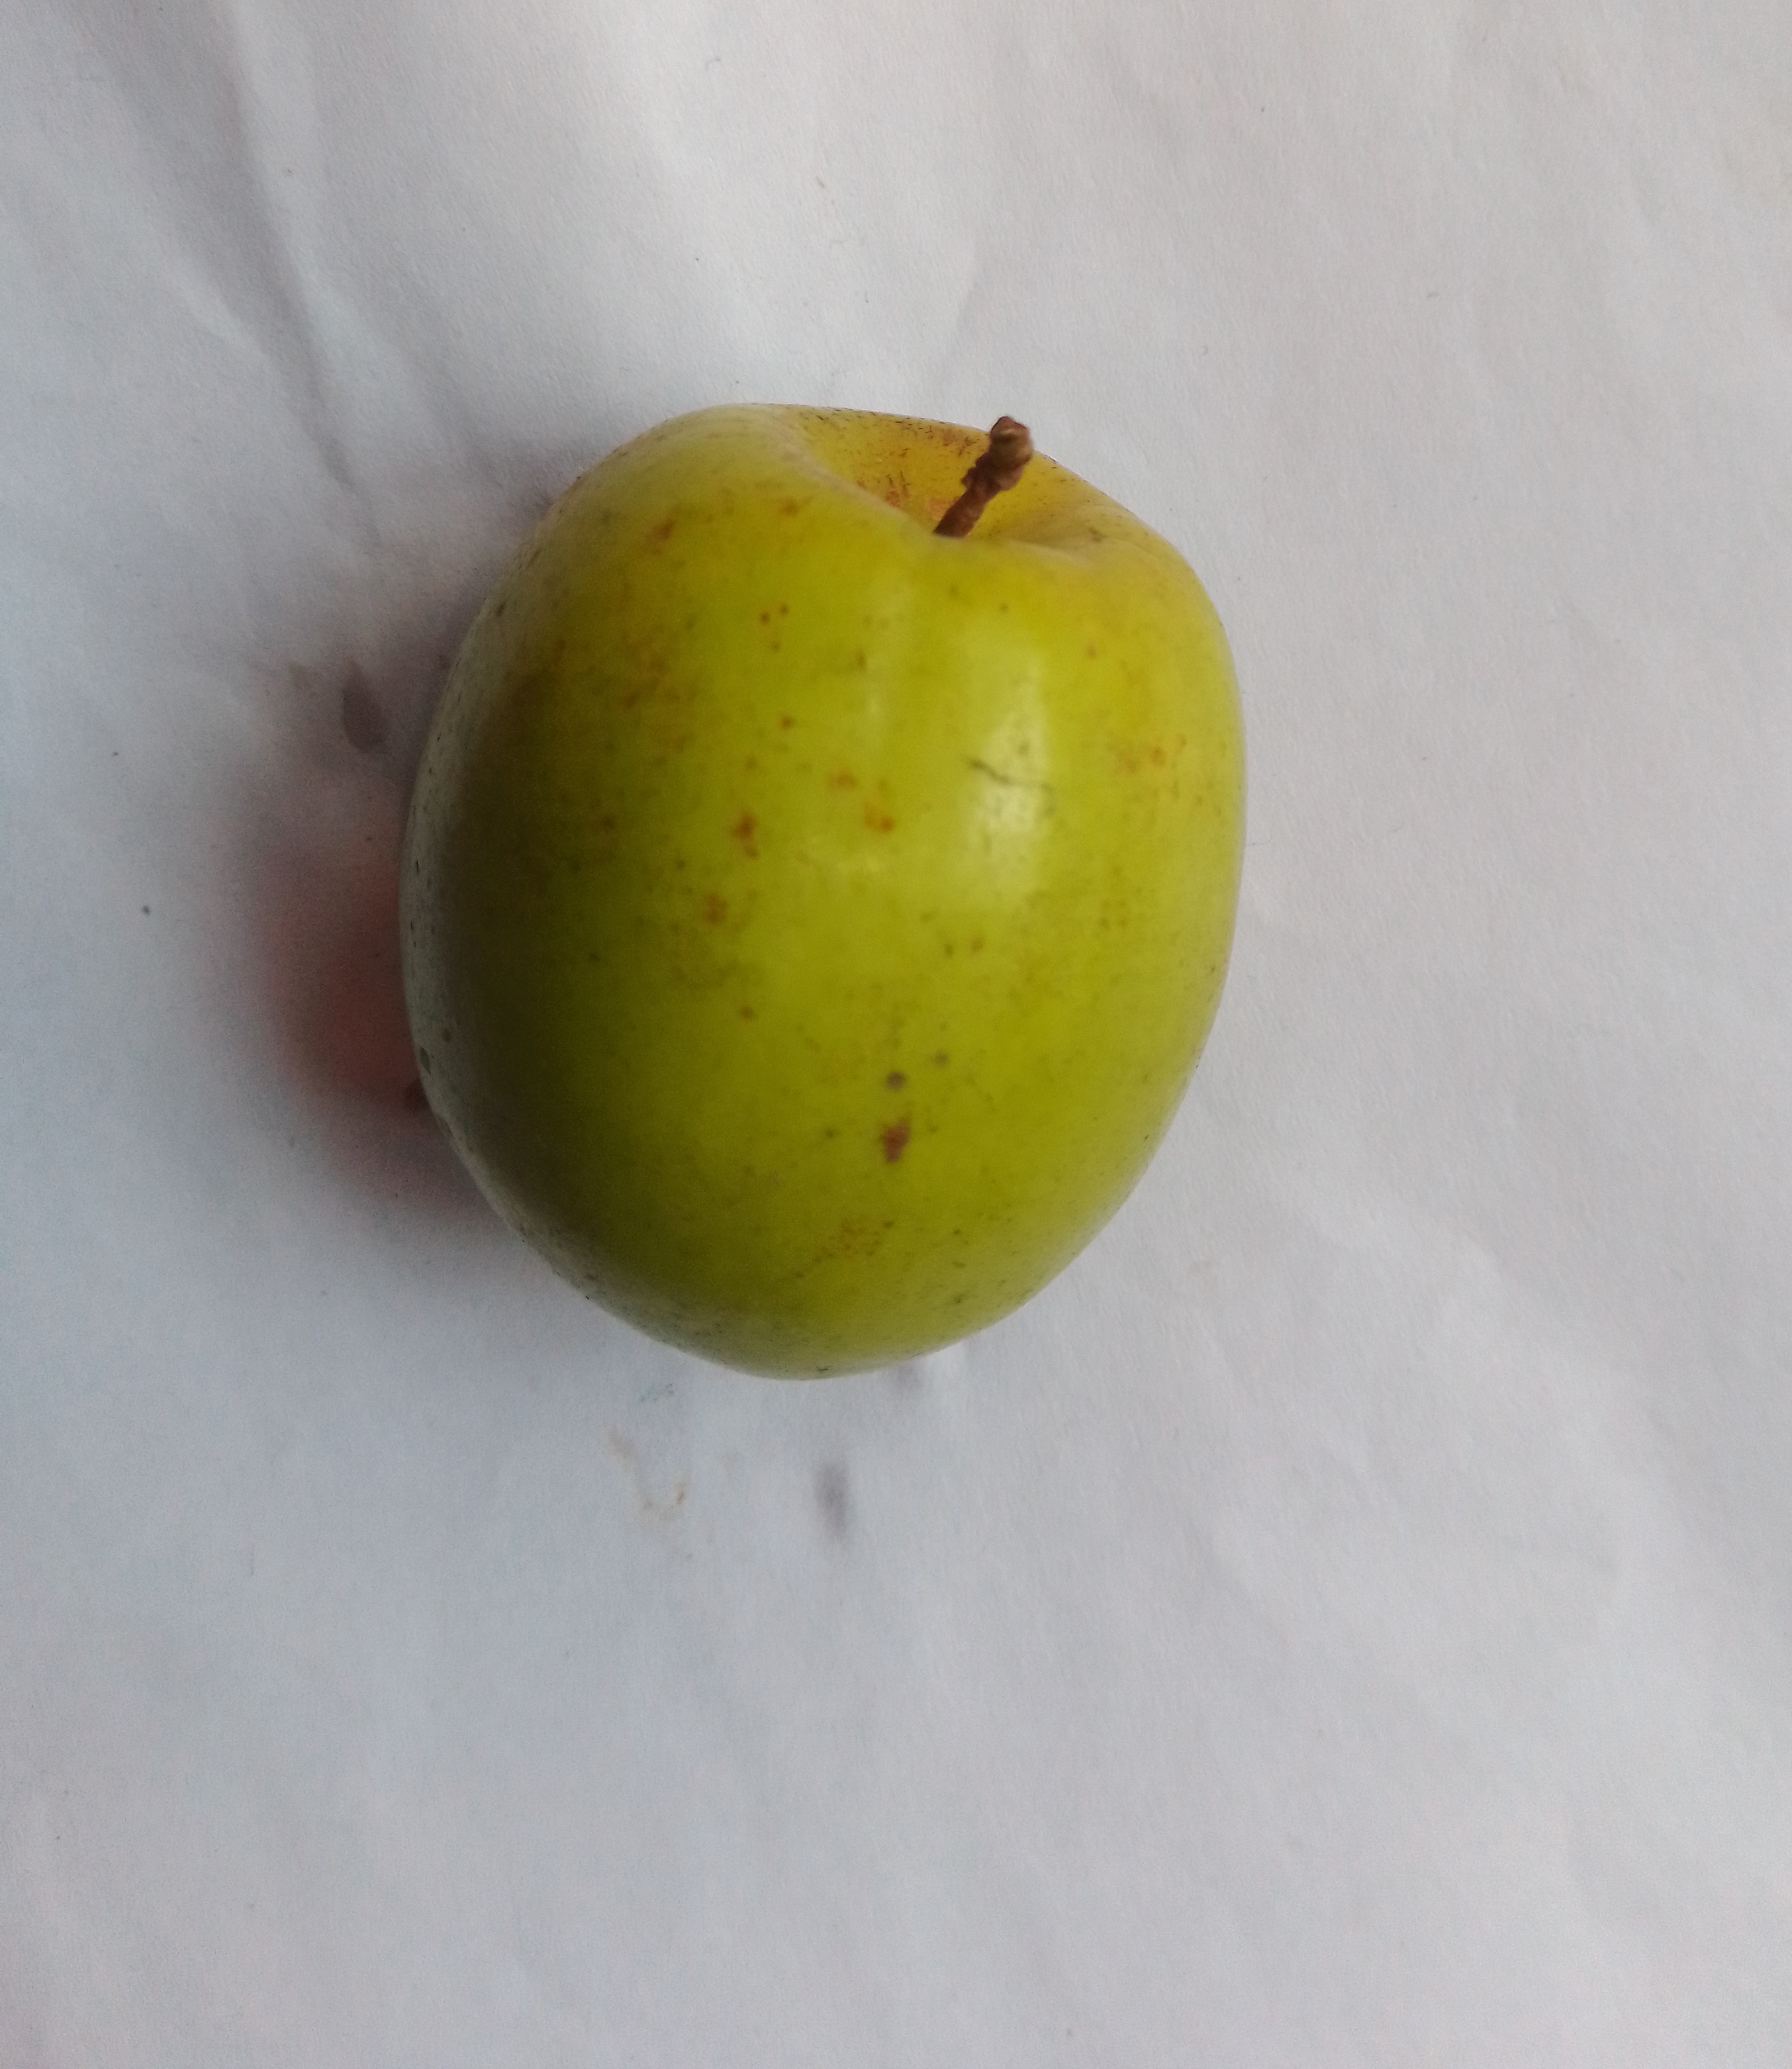
Fruit: jujube
Condition: fresh